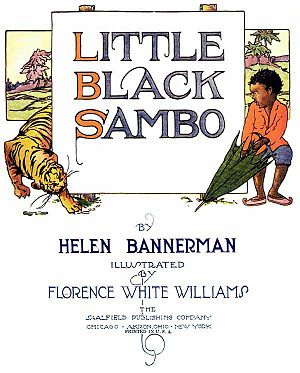
Lille sorte Sambo
Illustration fra titelbladet i den amerikanske 1918-udgave
Lille sorte Sambo, er en børnebog fra 1899, skrevet af den skotske forfatter Helen Bannerman under sit ophold i Indien. Bogen udkom første gang på dansk i 1937.